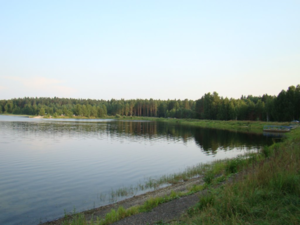
Zapovednik est le terme employé pour décrire, dans les anciennes républiques soviétiques, les aires naturelles protégées, avec pour objectif de les conserver « éternellement vierges ». Il s’agit du plus haut degré de protection environnementale et concerne des zones strictement protégées et dont l’accès au public est restreint.